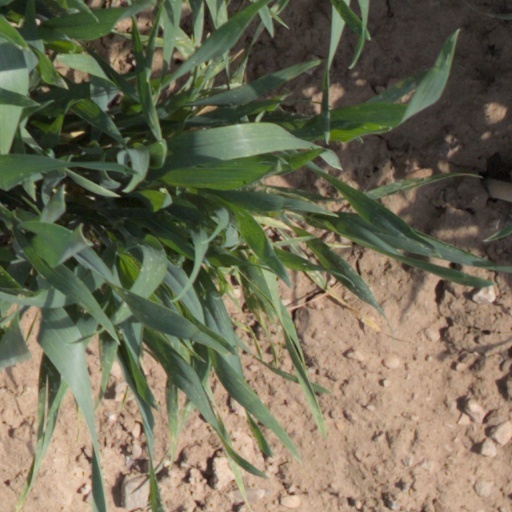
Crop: wheat